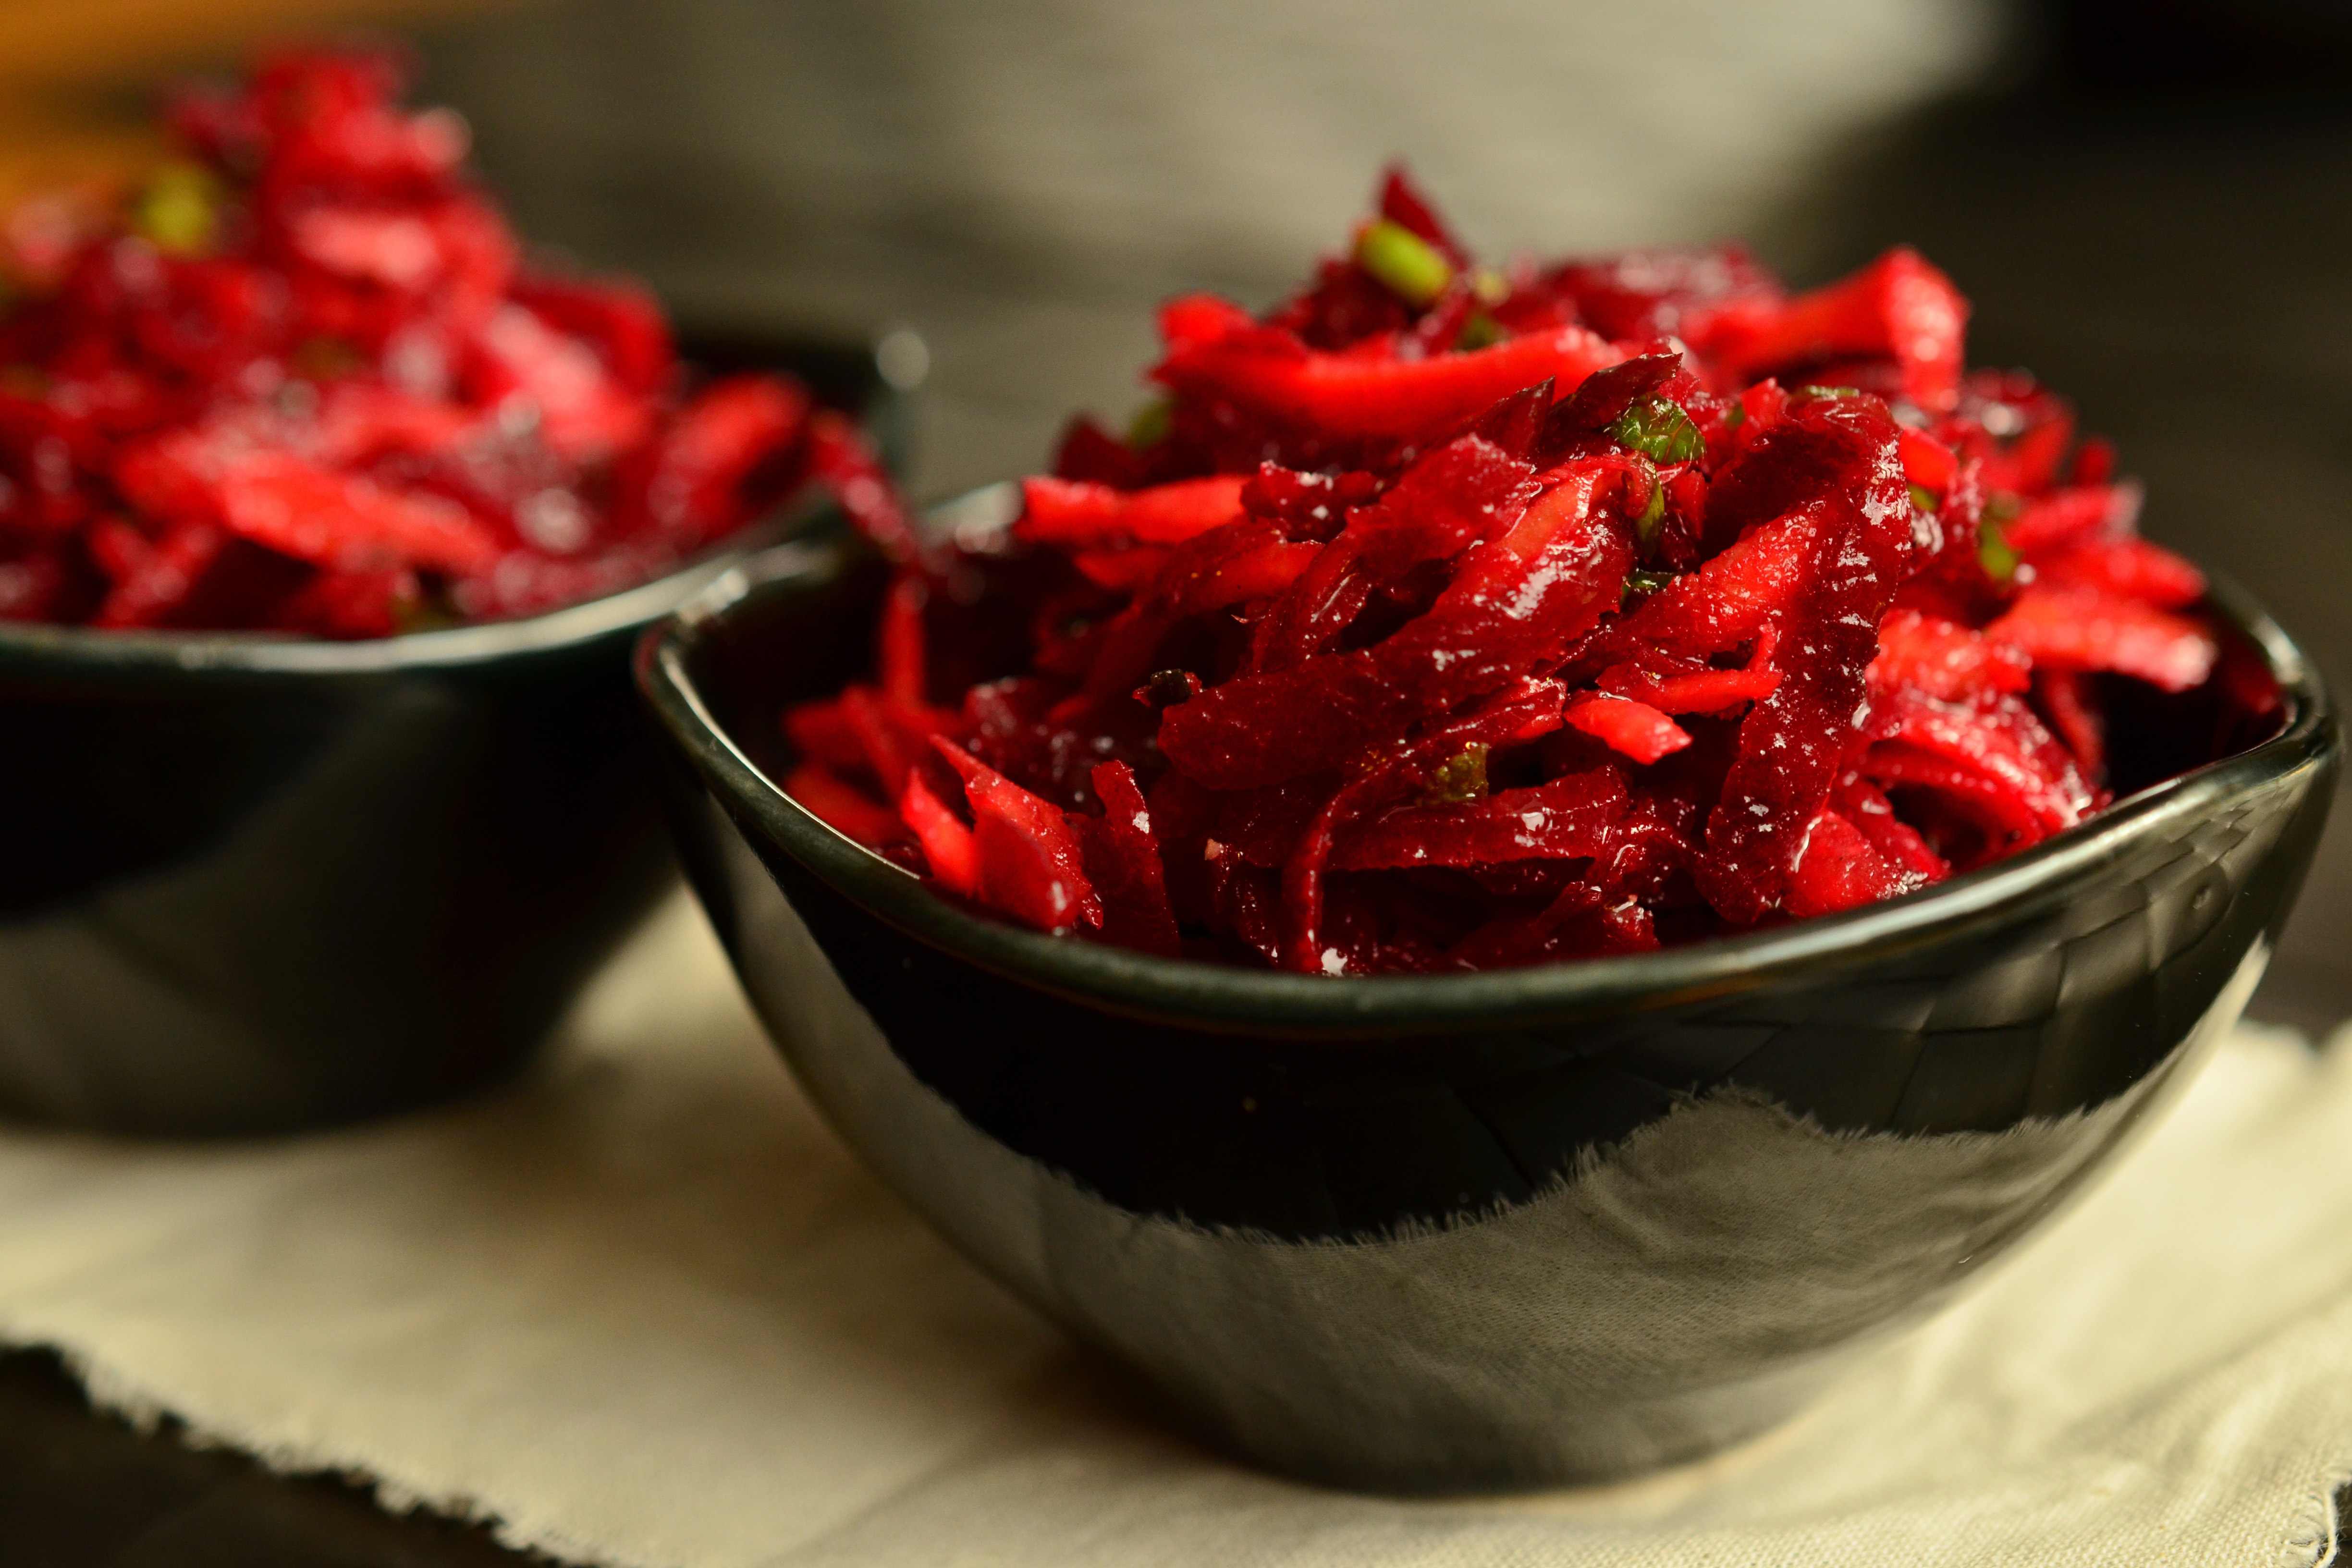
food, dish, cuisine, ingredient, recipe, Poriyal, produce, plant, vegetarian food, leaf vegetable, vegetable, side dish